National Library of Chile

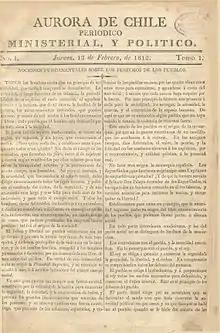
The "Aurora de Chile", Chile's first newspaper, is kept at the Biblioteca Nacional.

The Biblioteca Nacional is, together with the Instituto Nacional and a small number of institutions, one of the first institutions created by the newly formed Republic of Chile in the Patria Vieja period. In the newspaper "El Monitor Araucano", a "Proclama de Fundación" ("Proclamation of Foundation") of the Biblioteca Nacional was published on August 19, 1813. With this vision, a call was made to all the citizens to submit their books for the formation of one great public library. As with other republican institutions, the library was closed after the Disaster of Rancagua, in which the national troops were defeated by the army of the "realistas". With the victorious Battle of Chacabuco, it was reopened and supported by the government, and started to receive important collections. The Supreme Director of Chile, Bernardo O'Higgins, named professor Manuel de Salas as the first director of the Biblioteca Nacional. In 1822 Friar Camilo Henríquez (director of the "Aurora de Chile" newspaper) was named as the second head librarian.